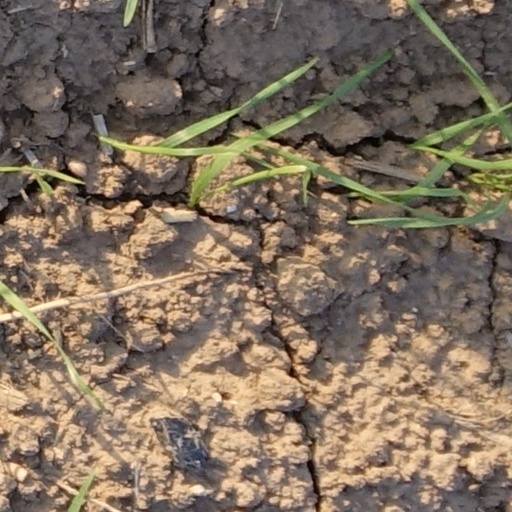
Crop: wheat